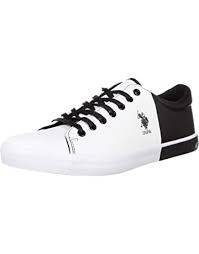
Label: Sneaker